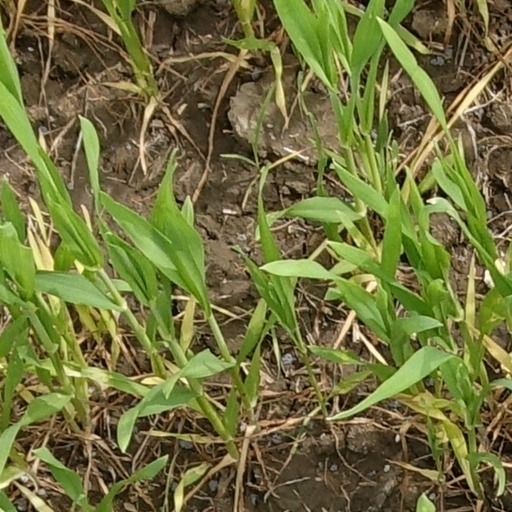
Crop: wheat